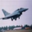
Label: airplane